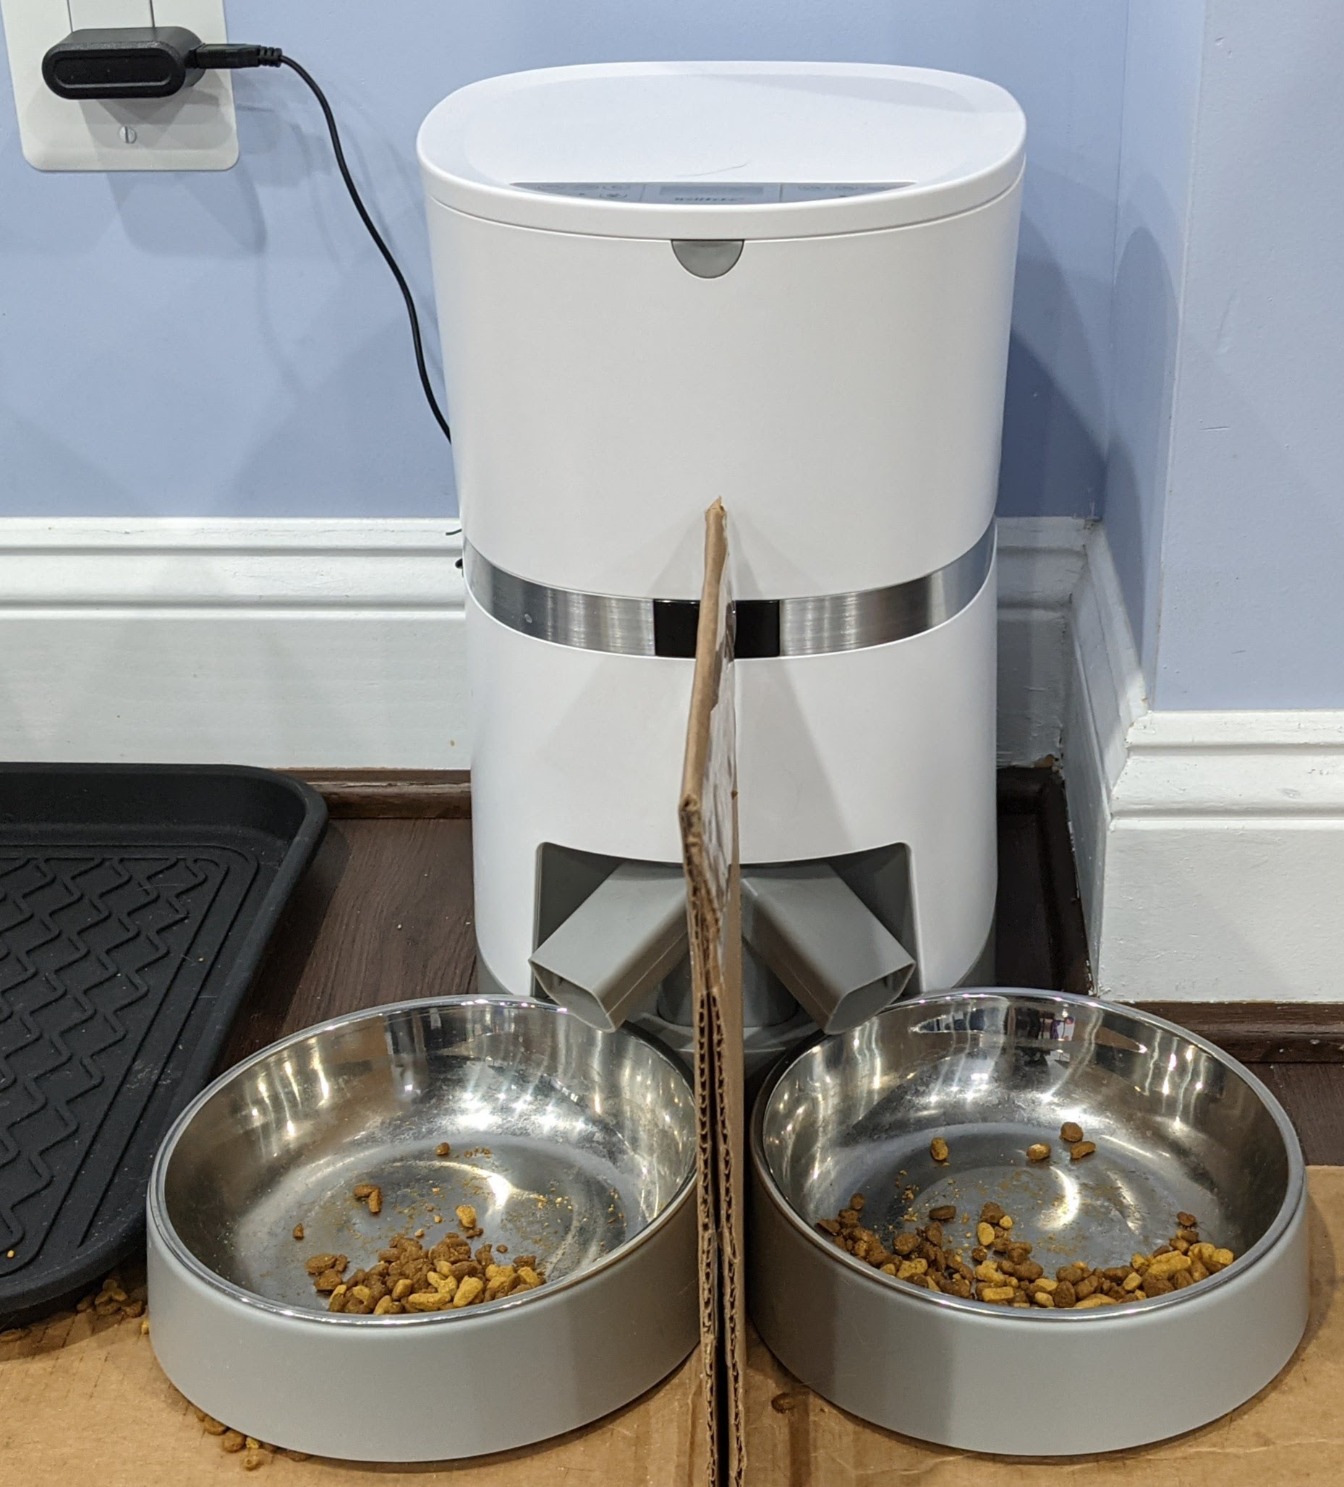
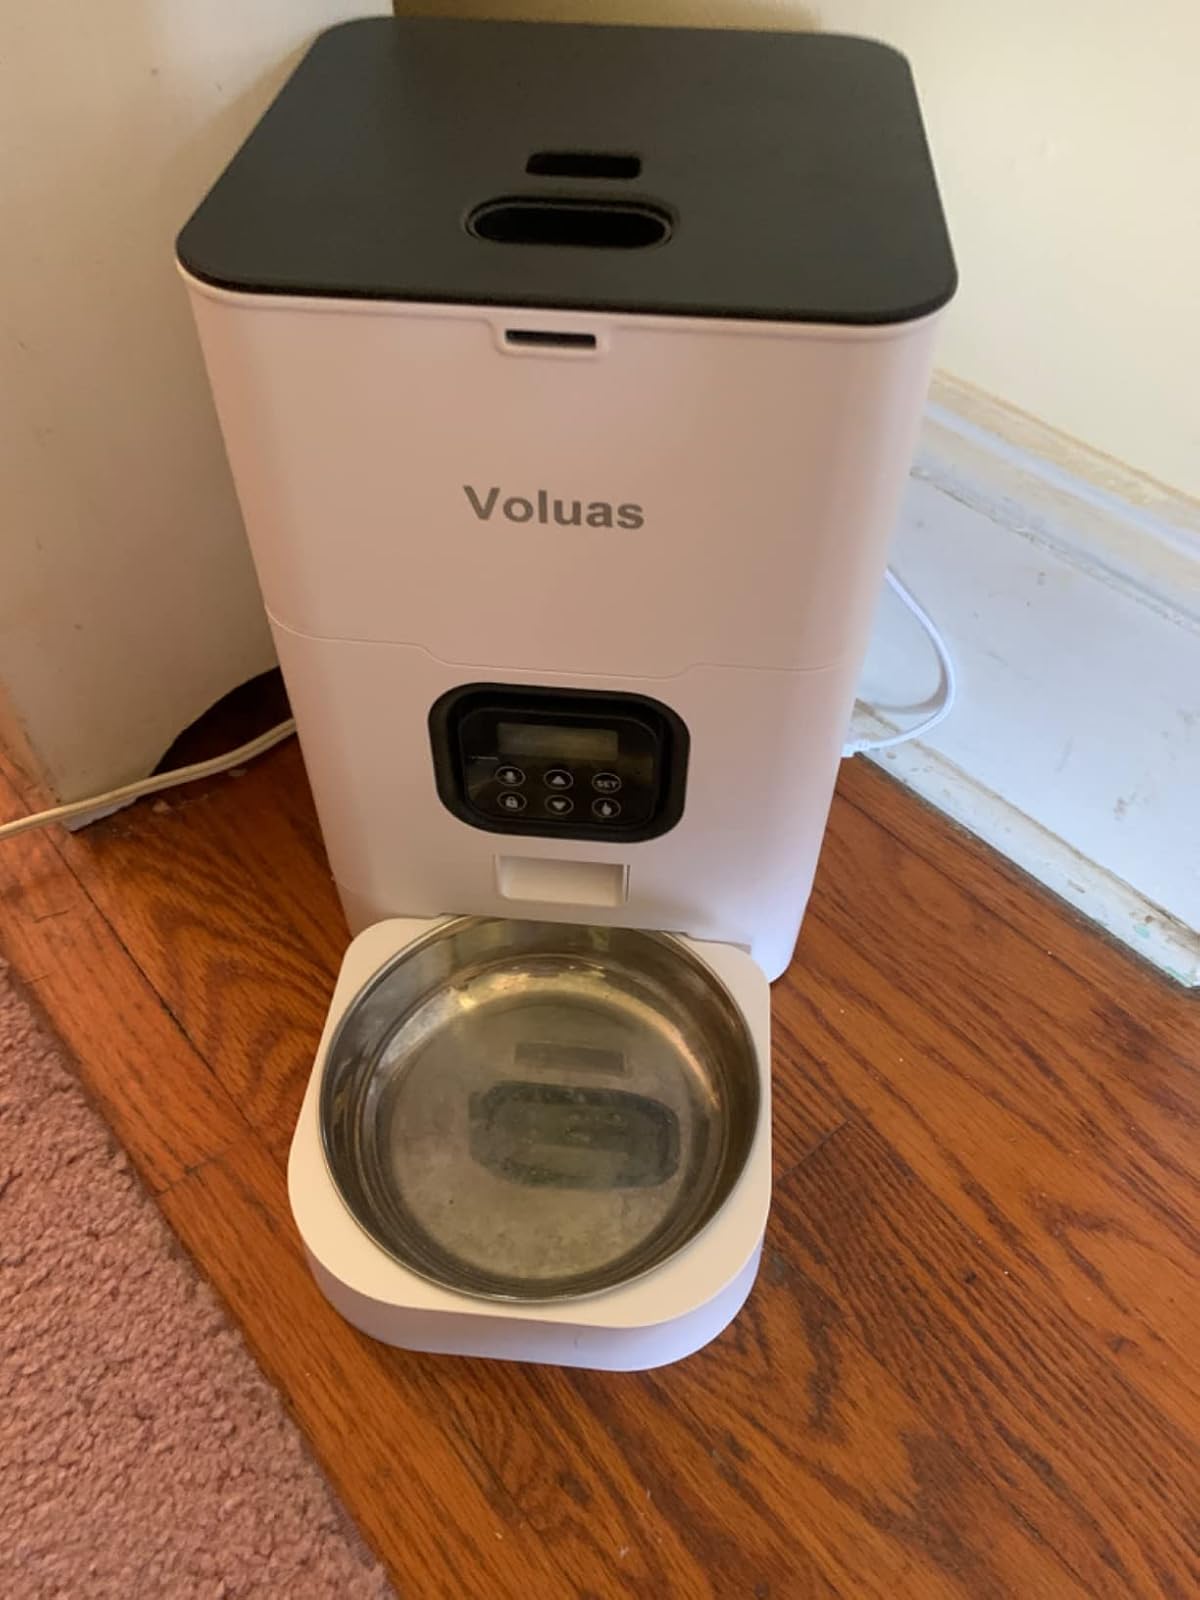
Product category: items_feeder
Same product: no